Georgia (1988 film)

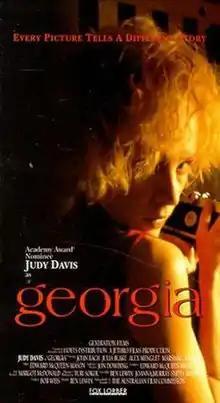
Theatrical release poster

Georgia is a 1988 Australian thriller film directed by Ben Lewin (in his theatrical film directing debut) and starring Judy Davis.